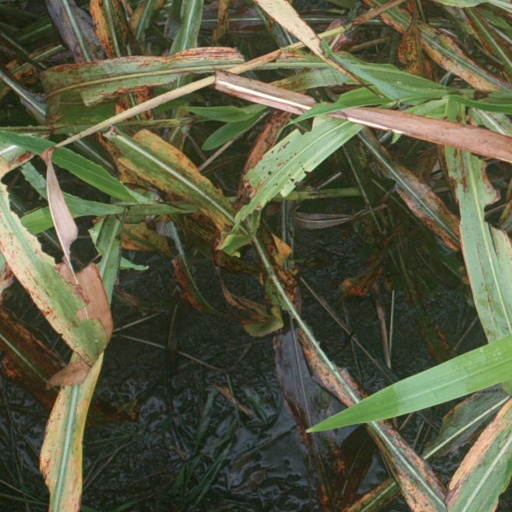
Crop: sorghum